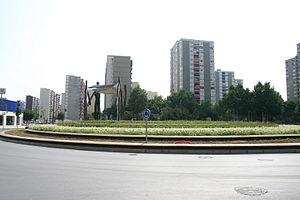
Rotonde au Rambla Marina avec Travessia Industrial